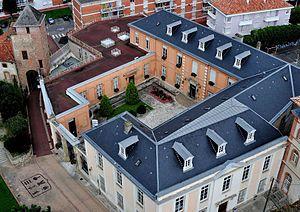
Pamiers (Ariège, Midi-Pyrénées, France)